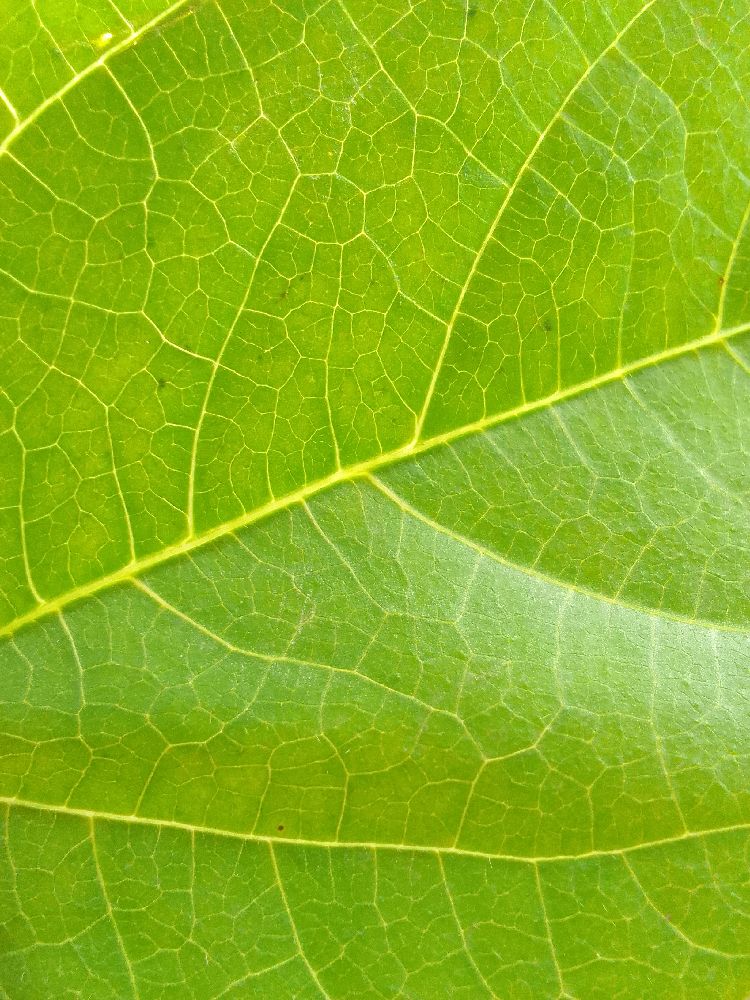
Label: healthy